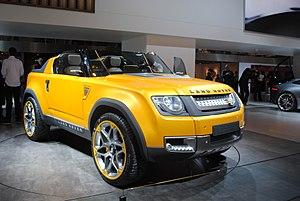
Le Defender II est un véhicule tout-terrain produit par le constructeur automobile britannique Land Rover à partir de début 2020 aux États-Unis et commercialisé en Europe à partir de fin 2020. Le nouveau Defender est la seconde génération de Land Rover Defender, véhicule tout-terrain produit de 1983 à 2016.